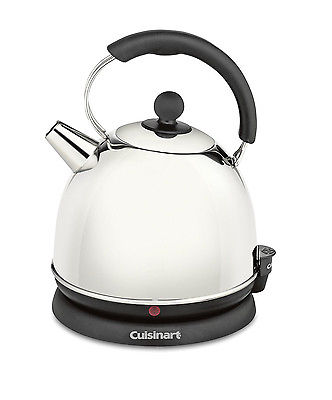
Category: kettle